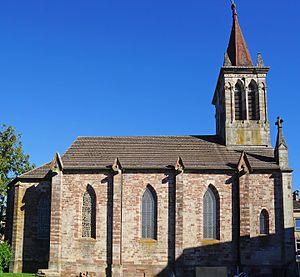
Église Saint-Valbert de Saint-Valbert.
Saint-Valbert est une ancienne commune française située dans le département de la Haute-Saône, en région Bourgogne-Franche-Comté.
Fougerolles-Saint-Valbert est une commune nouvelle située dans le département de la Haute-Saône, en région Bourgogne-Franche-Comté, créée le 1ᵉʳ janvier 2019 par la fusion des communes de Fougerolles et de Saint-Valbert.